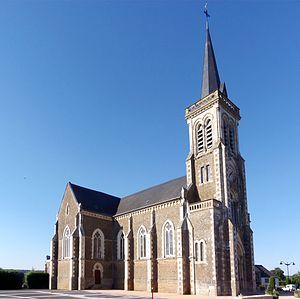
Saint-Calais-du-Désert (Pays de la Loire, France). L'église Saint-Calais.
La liste des églises de la Mayenne recense de manière exhaustive les églises, cathédrale et basiliques situées dans le département français de la Mayenne.
Saint-Calais-du-Désert est une commune française, située dans le département de la Mayenne en région Pays de la Loire, peuplée de 387 habitants.